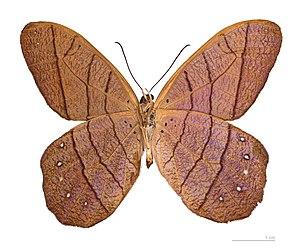
Pierella lamia est une espèce d'insectes lépidoptères de la famille des Nymphalidae, de la sous-famille des Satyrinae, de la tribu des Haeterini et du genre Pierella.